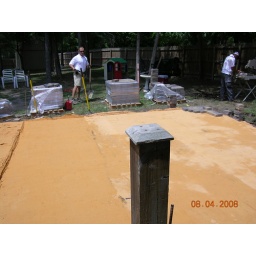
That's Matt in the white shirt and shorts. Taking in the view of the patio bed and planning the laying of the blocks.